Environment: real
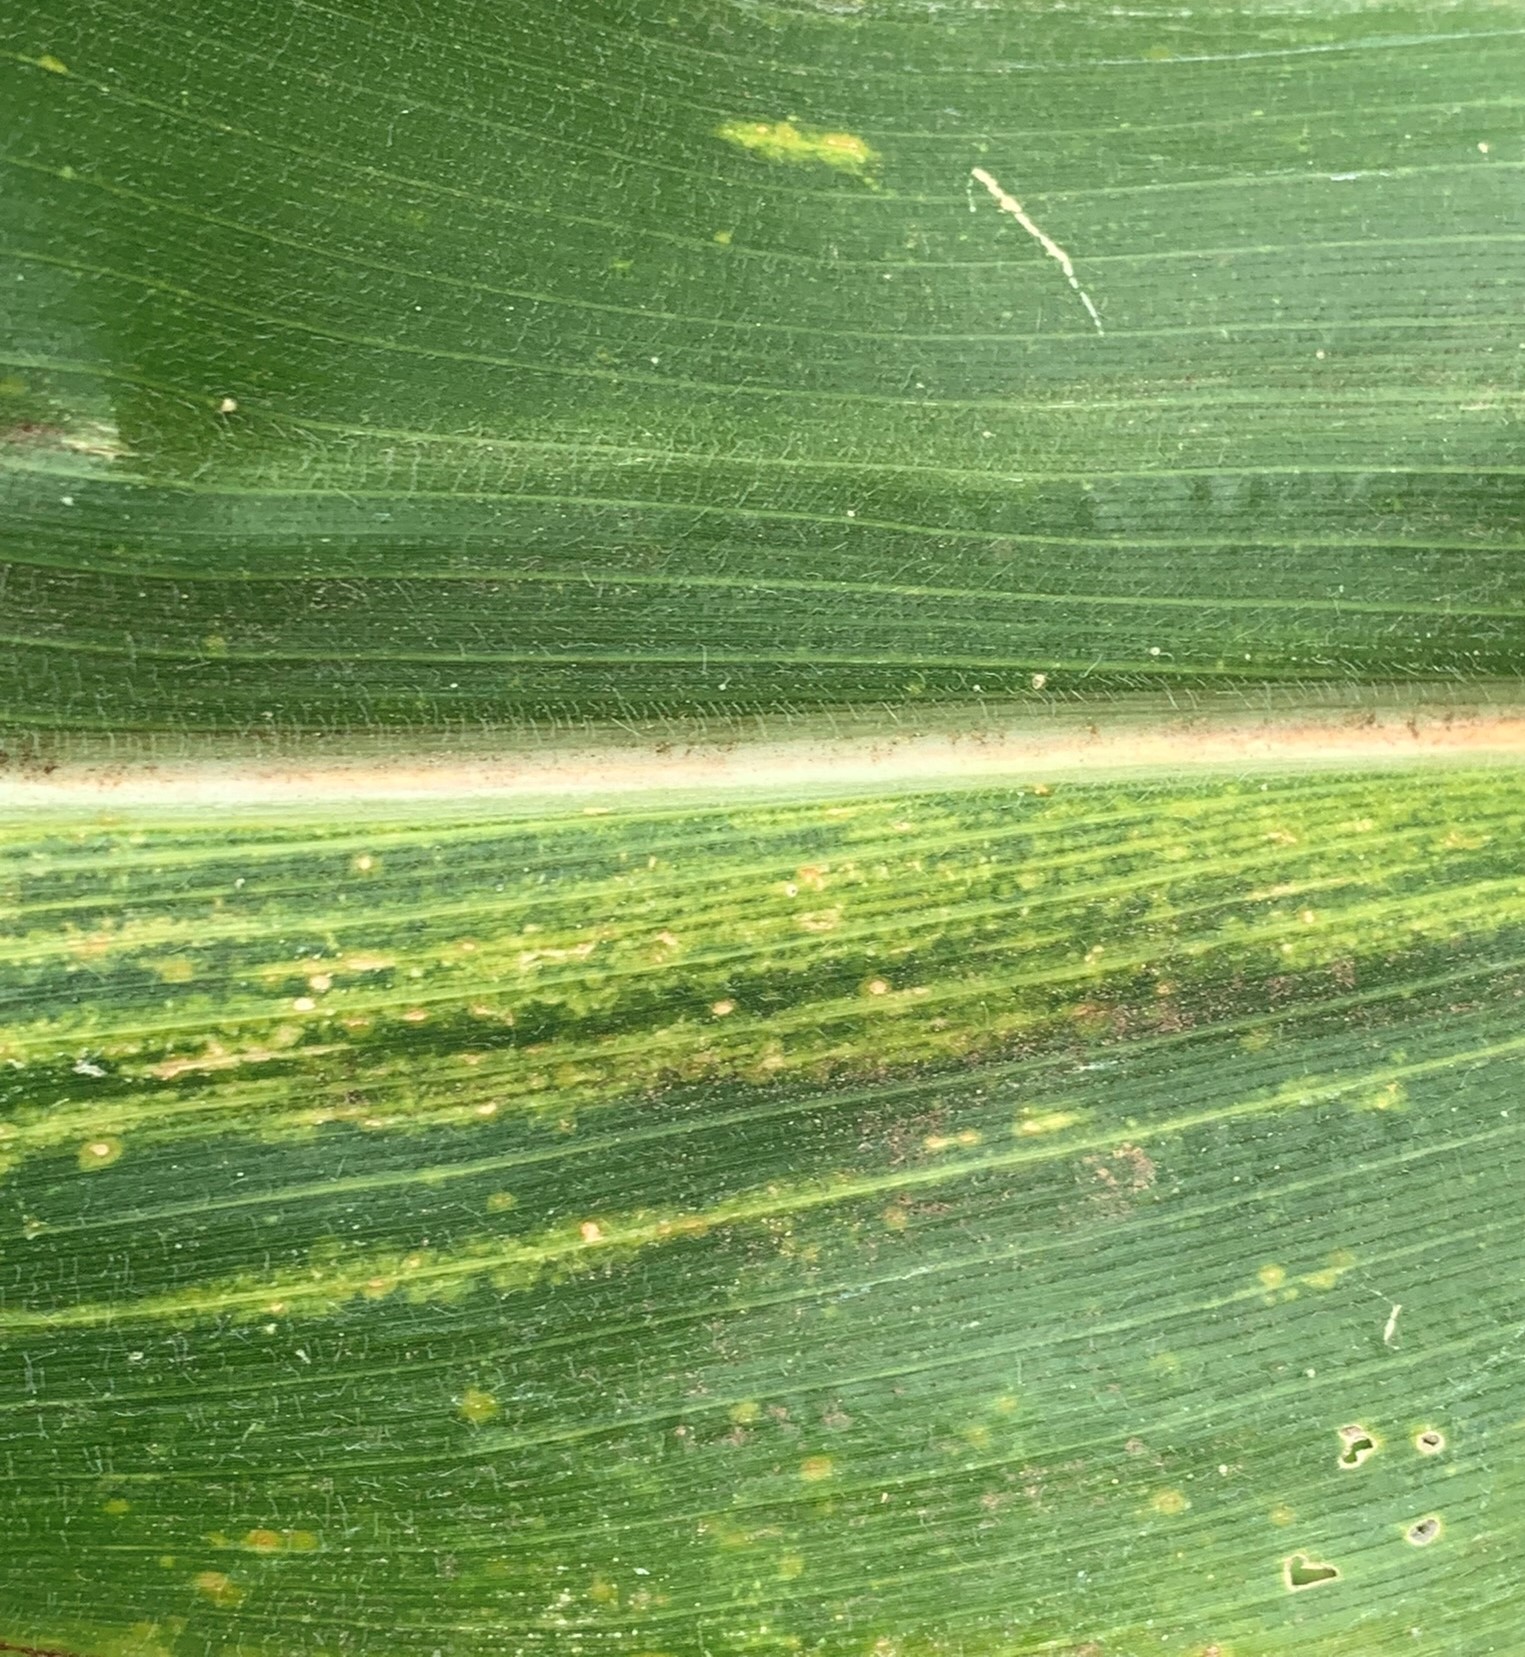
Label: lethal_necrosis